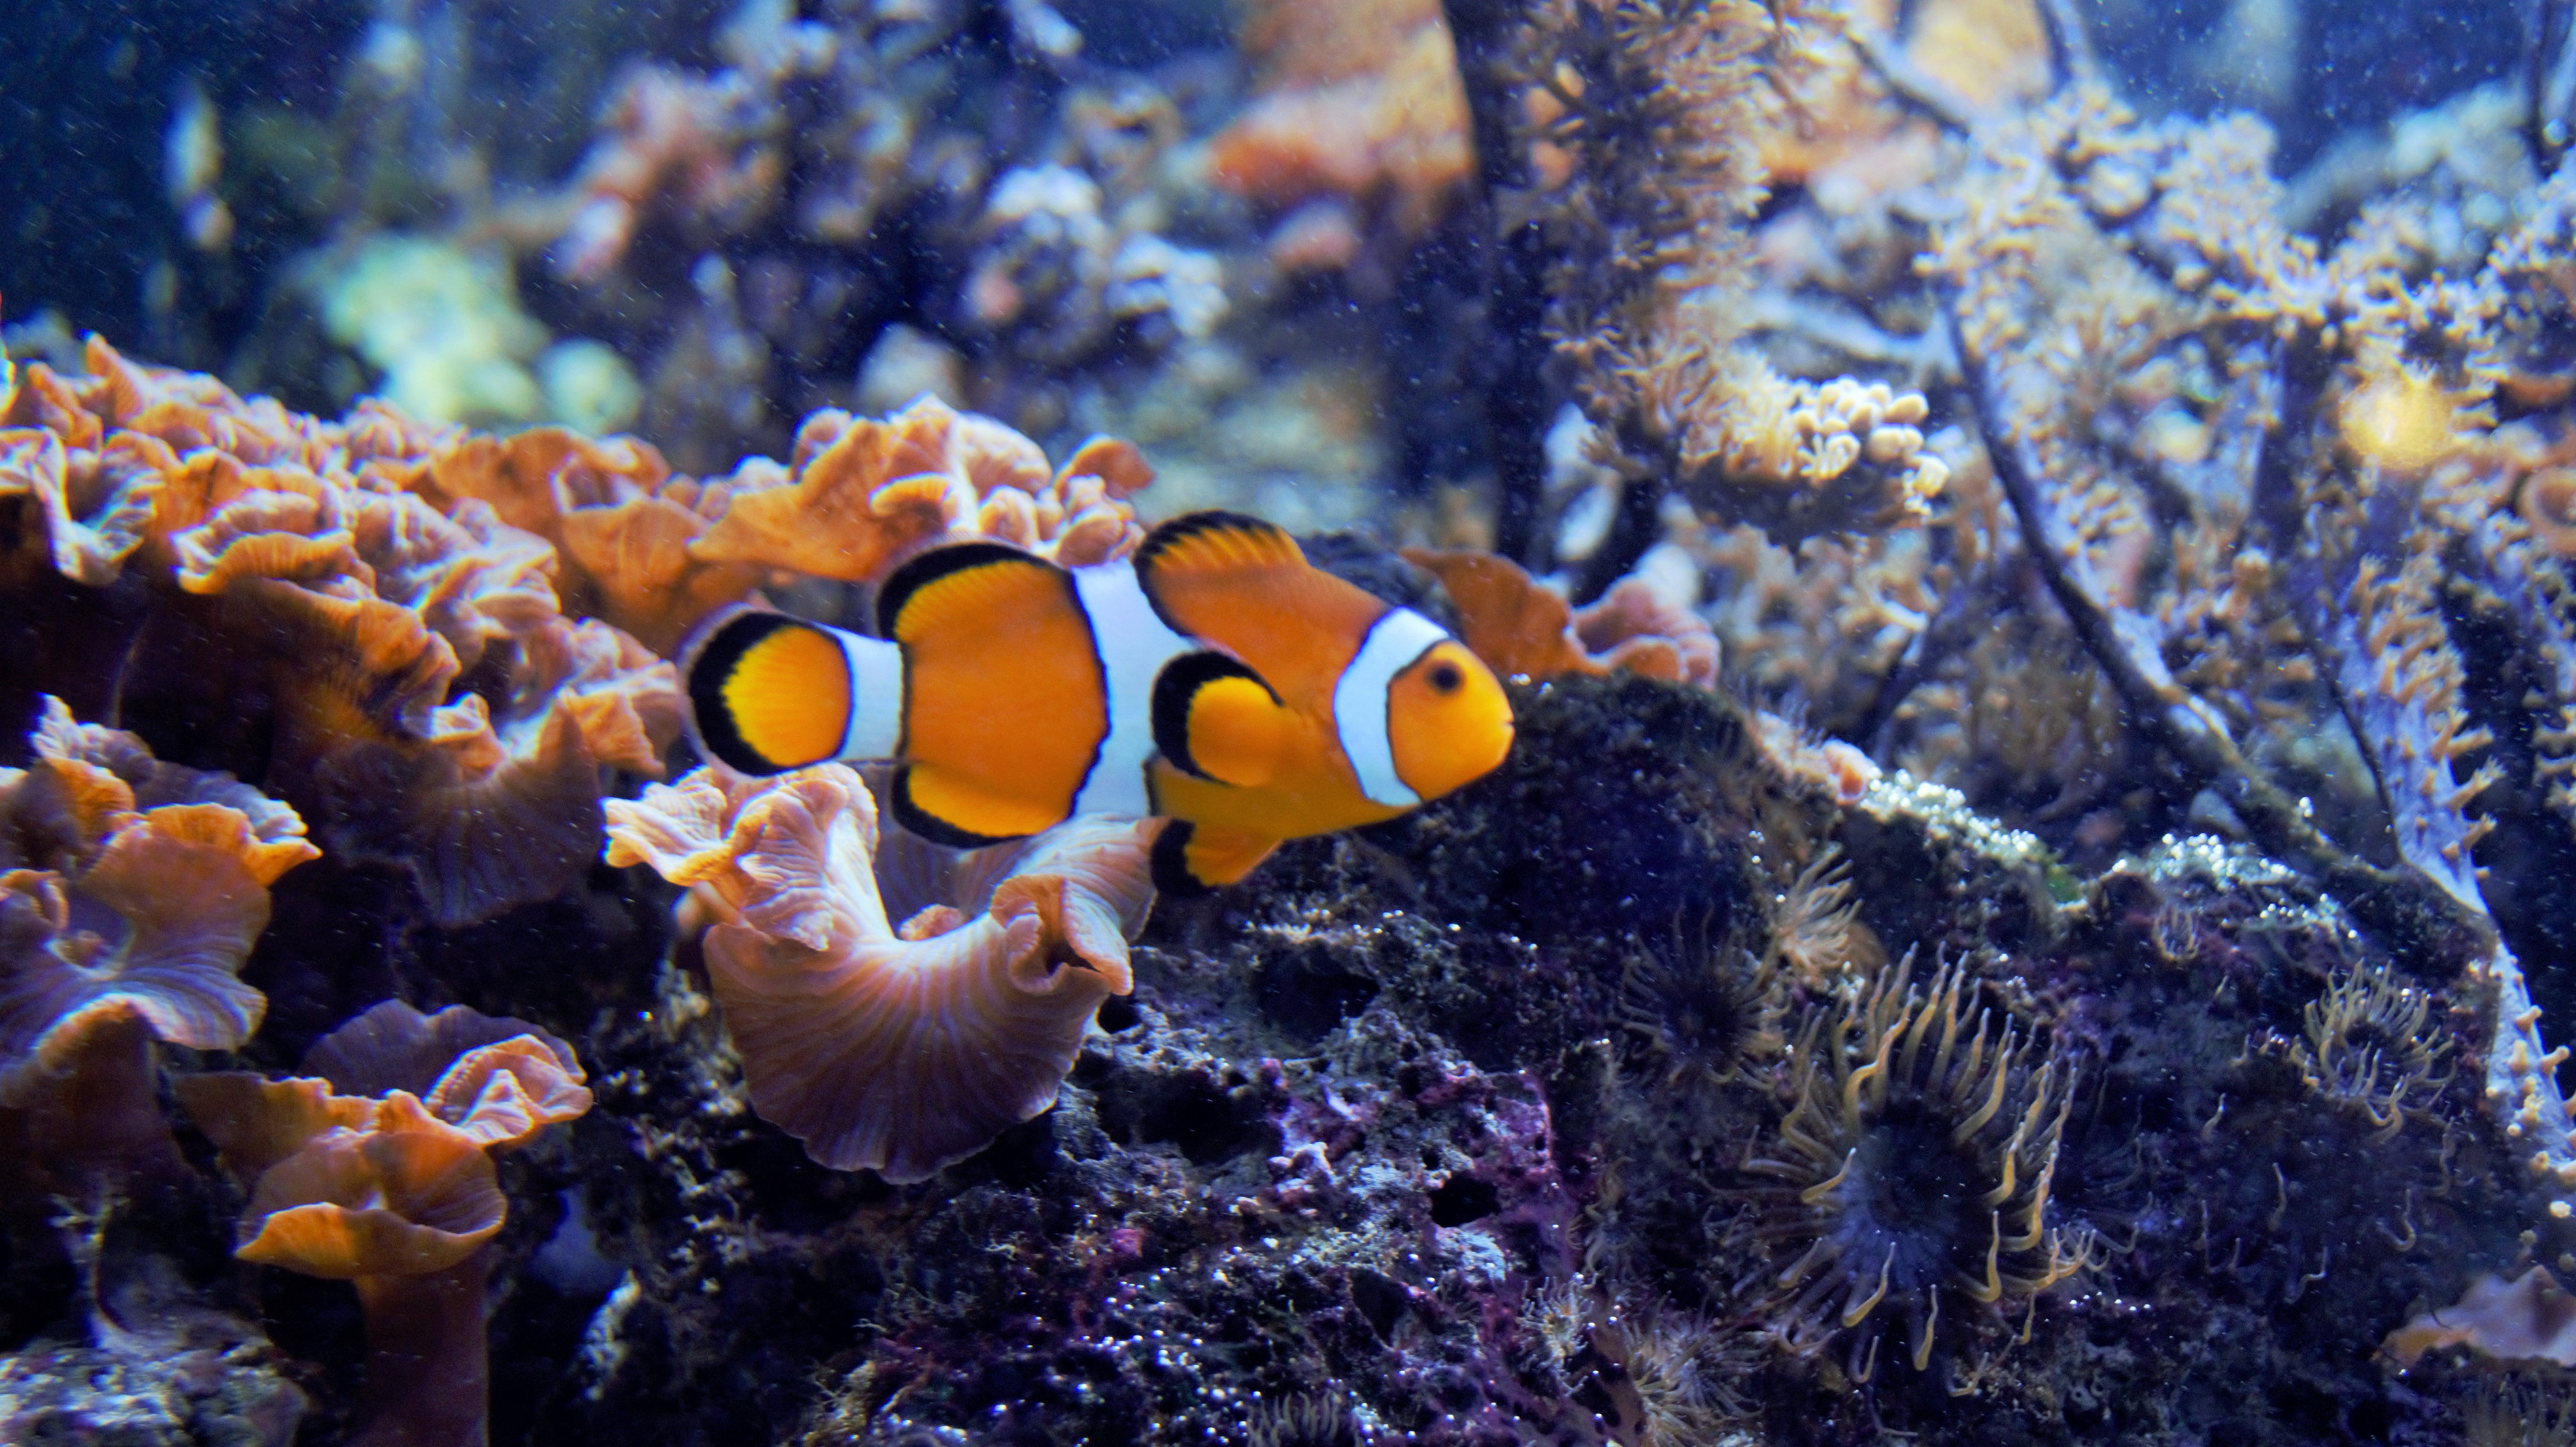
sea, water, nature, wildlife, underwater, biology, fish, fauna, coral, coral reef, invertebrate, reef, nemo, aquarium, macro photography, organism, anemone fish, marine biology, coral reef fish, pomacentridae